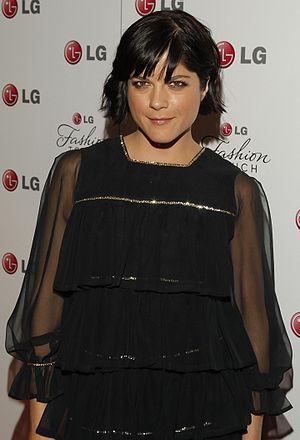
Dark Horse est un film américain réalisé par Todd Solondz, sorti en 2011.
American Crime Story : The People v. O.J. Simpson est la première saison de la série d'anthologie américaine American Crime Story. La saison se base sur le livre de Jeffrey Tobbin, The Run of His Life: The People v. O. J. Simpson, et se penche sur l'affaire O. J. Simpson et son procès très médiatisé.